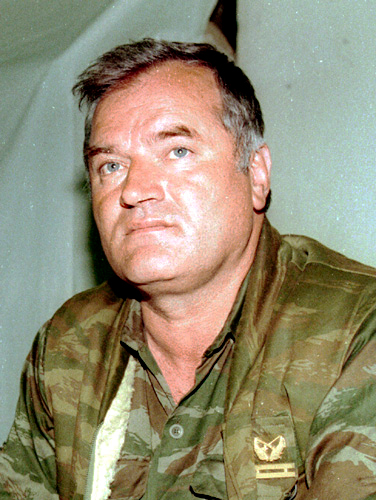
รัตกอ มลาดิช

ไฟล์:Evstafiev-ratko-mladic-1993-w.jpg|thumb|200px|รัตกอ มลาดิช
รัตกอ มลาดิช (; ; เกิด 12 มีนาคม ค.ศ. 1942 หรือ 1943) เป็นผู้นำการทหารและผู้ถูกกล่าวหาว่าเป็นอาชญากรสงครามชาวเซิร์บ รัตกอเป็นที่รู้จักขึ้นมาระหว่างสงครามยูโกสลาเวีย เริ่มจากการเป็นนายทหารระดับสูงแห่งกองทัพประชาชนยูโกสลาเวีย และเป็นเสนาธิการกองทัพเซิร์บบอสเนียระหว่างสงครามบอสเนีย ค.ศ. 1992-1995 ในปี ค.ศ. 1995 เขาถูกตั้งข้อหาการฆ่าล้างเผ่าพันธุ์ อาชญากรรมสงครามและอาชญากรรมต่อมนุษยชาติจากศาลอาญาระหว่างประเทศในอดีตยูโกสลาเวีย เนื่องจากเป็นนายพลทหารระดับสูงซึ่งมีความรับผิดชอบทางการบังคับบัญชา มลาดิชจึงถูกกล่าวหาโดยศาลอาญาระหว่างประเทศว่ารับผิดชอบต่อการล้อมซาราเยโวระหว่างปี ค.ศ. 1992-1995 และการสังหารหมู่สเรเบรนิตซา Ratko Mladic – Amended Indictment , from the United Nations|UN ICTY’s website, October 10, 2002 ซึ่งเป็นการสังหารหมู่ครั้งใหญ่ที่สุดในยุโรปหลังสงครามโลกครั้งที่สองยุติInstitute for War and Peace Reporting, Tribunal Update: Briefly Noted (TU No 398, 18 March 2005) เขาเป็นผู้หลบหนีคดีนานเกือบสิบหกปีจนกระทั่งถูกจับกุมโดยกองกำลังความมั่นคงเซอร์เบียเมื่อวันที่ 26 พฤษภาคม ค.ศ. 2011 ในลาซาเรโว เซอร์เบีย
มลาดิชเป็นสมาชิกอย่างยาวนานของพรรคคอมมิวนิสต์ยูโกสลาเวีย เขาเริ่มต้นอาชีพทหารในกองทัพประชาชนยูโกสลาเวียในปี ค.ศ. 1965 และมีประวัติการทำงานไม่โดดเด่นมากนักในยูโกสลาเวียจนกระทั่งสงครามยูโกสลาเวียปะทุขึ้นในปี ค.ศ. 1991
== อ้างอิง ==
หมวดหมู่:ชาวยูโกสลาเวีย
หมวดหมู่:ชาวเซอร์เบีย
หมวดหมู่:ผู้หนีคดี
หมวดหมู่:อาชญากรสงครามชาวเซอร์เบีย